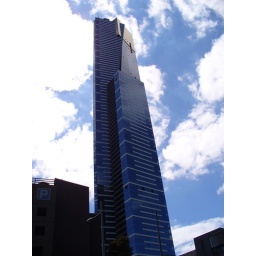
Elevator takes you from the ground floor to the skydeck on 88 in 39 seconds.